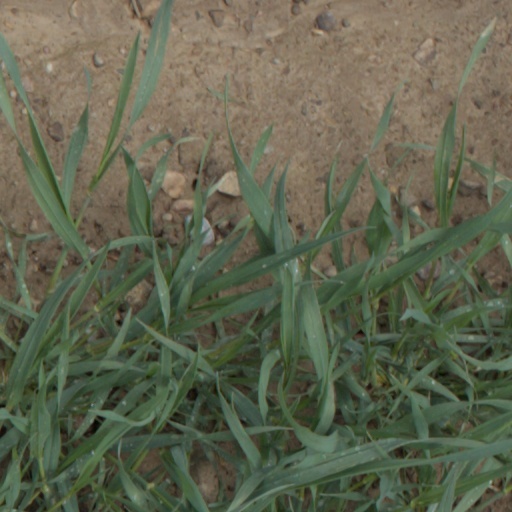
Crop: wheat